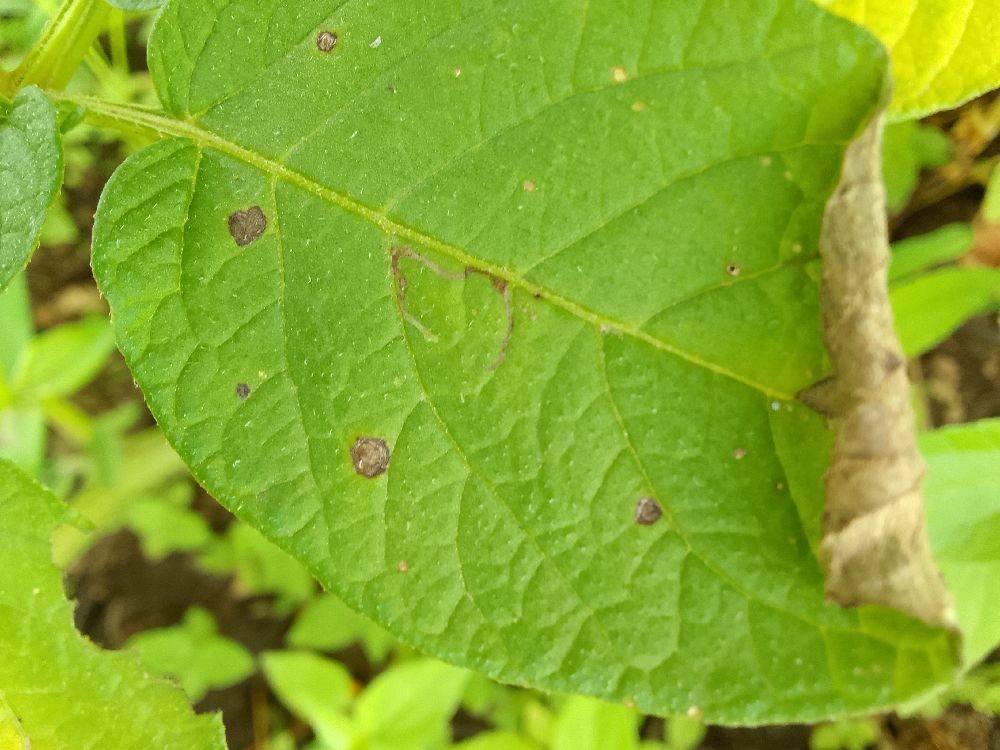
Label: Late blight